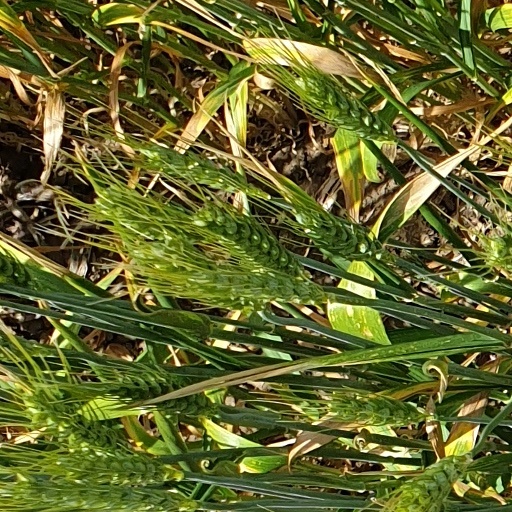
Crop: wheat